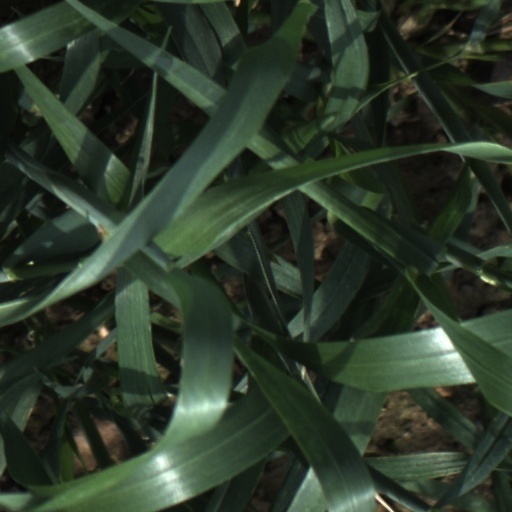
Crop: wheat